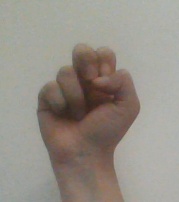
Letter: gaaf